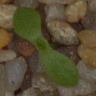
Label: scentless_mayweed